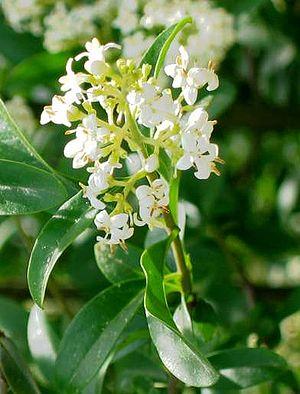
Olea borneensis Boerl. est un végétal appartenant au genre Olea. C'est un arbre qui peut atteindre 15 m de haut et qui pousse en Malaisie et aux Philippines. Il est appelé Obah ou Mangkas.
Olea salicifolia Wallich ex G. Don est une espèce végétale appartenant au genre Olea. C'est un arbuste ou un arbre qui pousse dans une grande partie de l'Asie, depuis l'Inde jusqu'à la Chine.
Le terme Olea désigne un taxon, le genre Olea, c'est-à-dire un ensemble de plantes ayant des caractéristiques communes. Trois sous-genres ont été créés à la suite des travaux de révision menés par le botaniste P.S. Green, Il aboutit à reconnaître et à regrouper 33 espèces et neuf sous-espèces parmi les nombreuses synonymies qui se sont établies en trois siècles de botanique et d'explorations du monde.
Olea paniculata R.Br. communément appelé « Olivier indigène », est une espèce végétale de la famille des Oleaceae. Il s'agit donc d'une espèce voisine de l'Olivier commun. On le trouve au Yunnan, au Pakistan et à travers l'Asie du Sud, l'Australie et la Nouvelle-Calédonie, Vanuatu et l'île Lord Howe dans l'océan Pacifique.
Olea caudatilimba L. C. Chia est un végétal appartenant au genre Olea. C'est un arbre de 3 à 8 m qui pousse en Chine dans les montagnes du Yunnan.
En botanique, une panicule est une inflorescence composée, formée par une grappe de grappes sur un axe simple.